Stephen Longfellow House

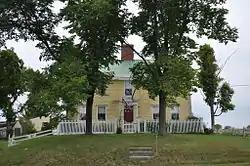

The Stephen Longfellow House is a historic house on Longfellow Road in Gorham, Maine. It was built in 1761, and was bought in 1775 by Stephen Longfellow, the great-grandfather of poet Henry Wadsworth Longfellow, and contains one of the state's finest Georgian interiors. It was listed on the National Register of Historic Places in 1984.